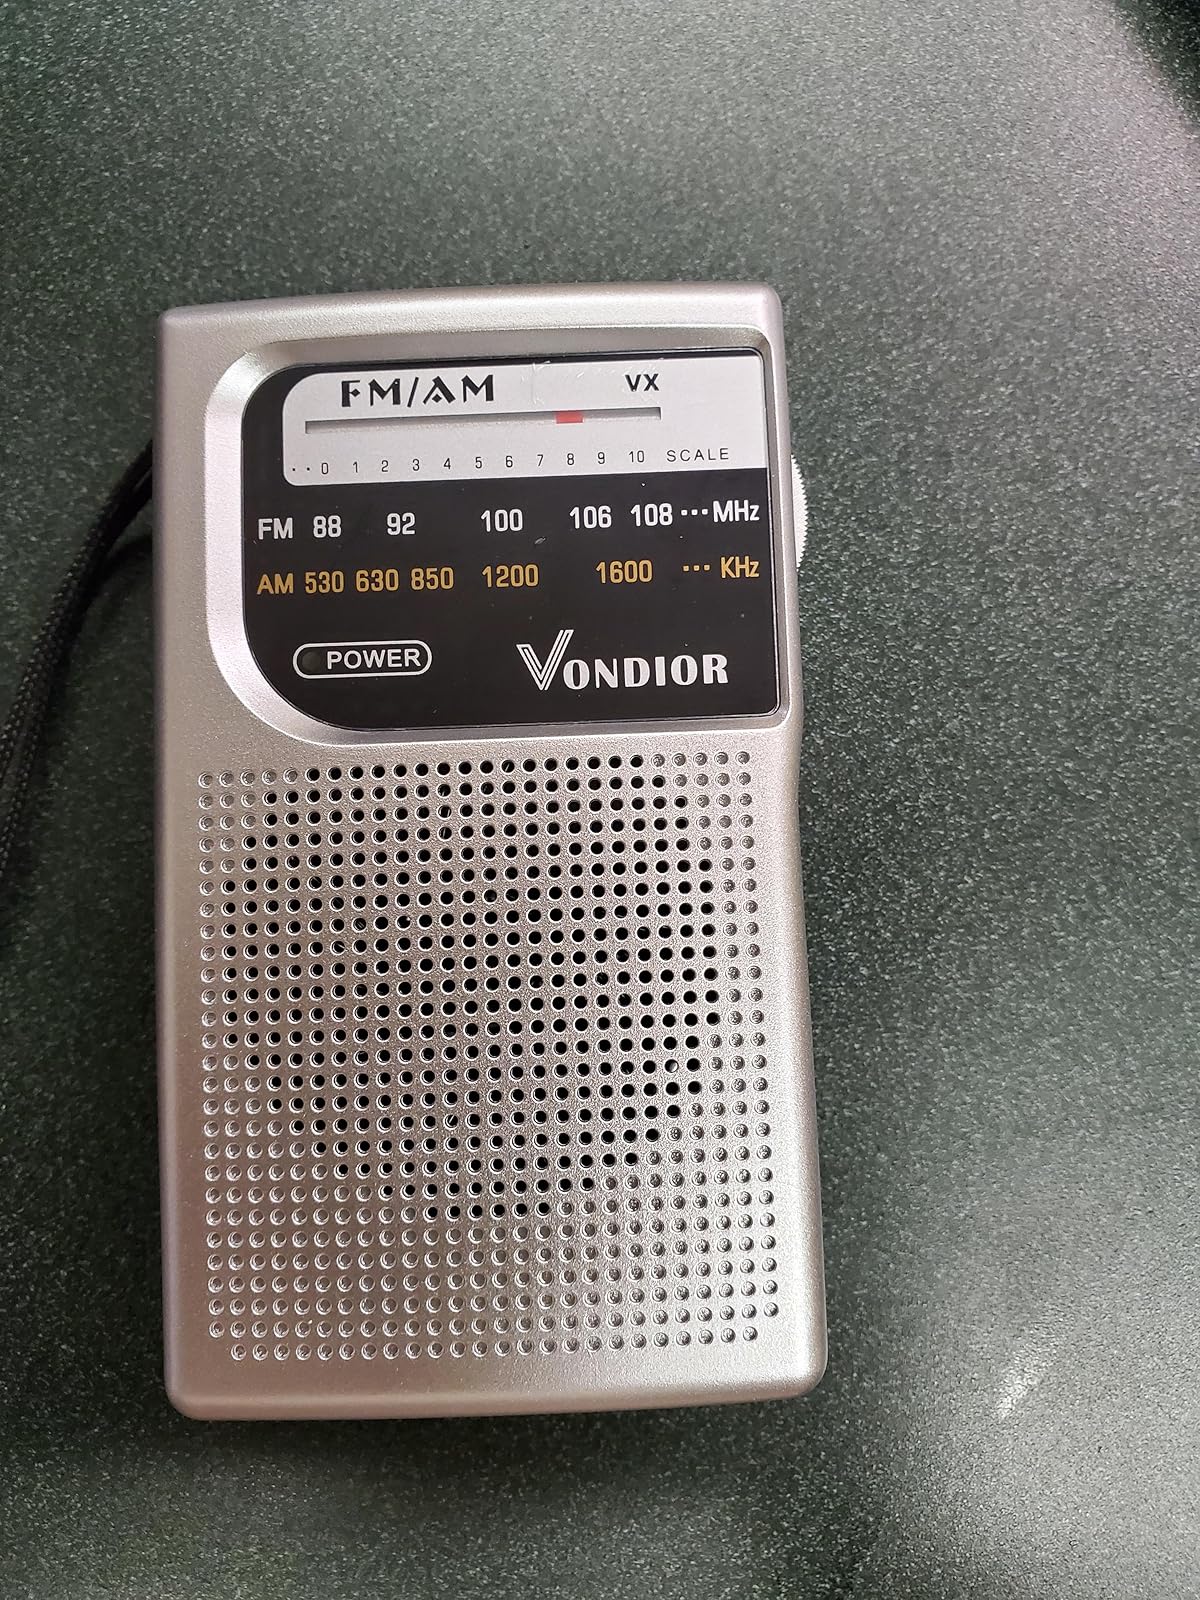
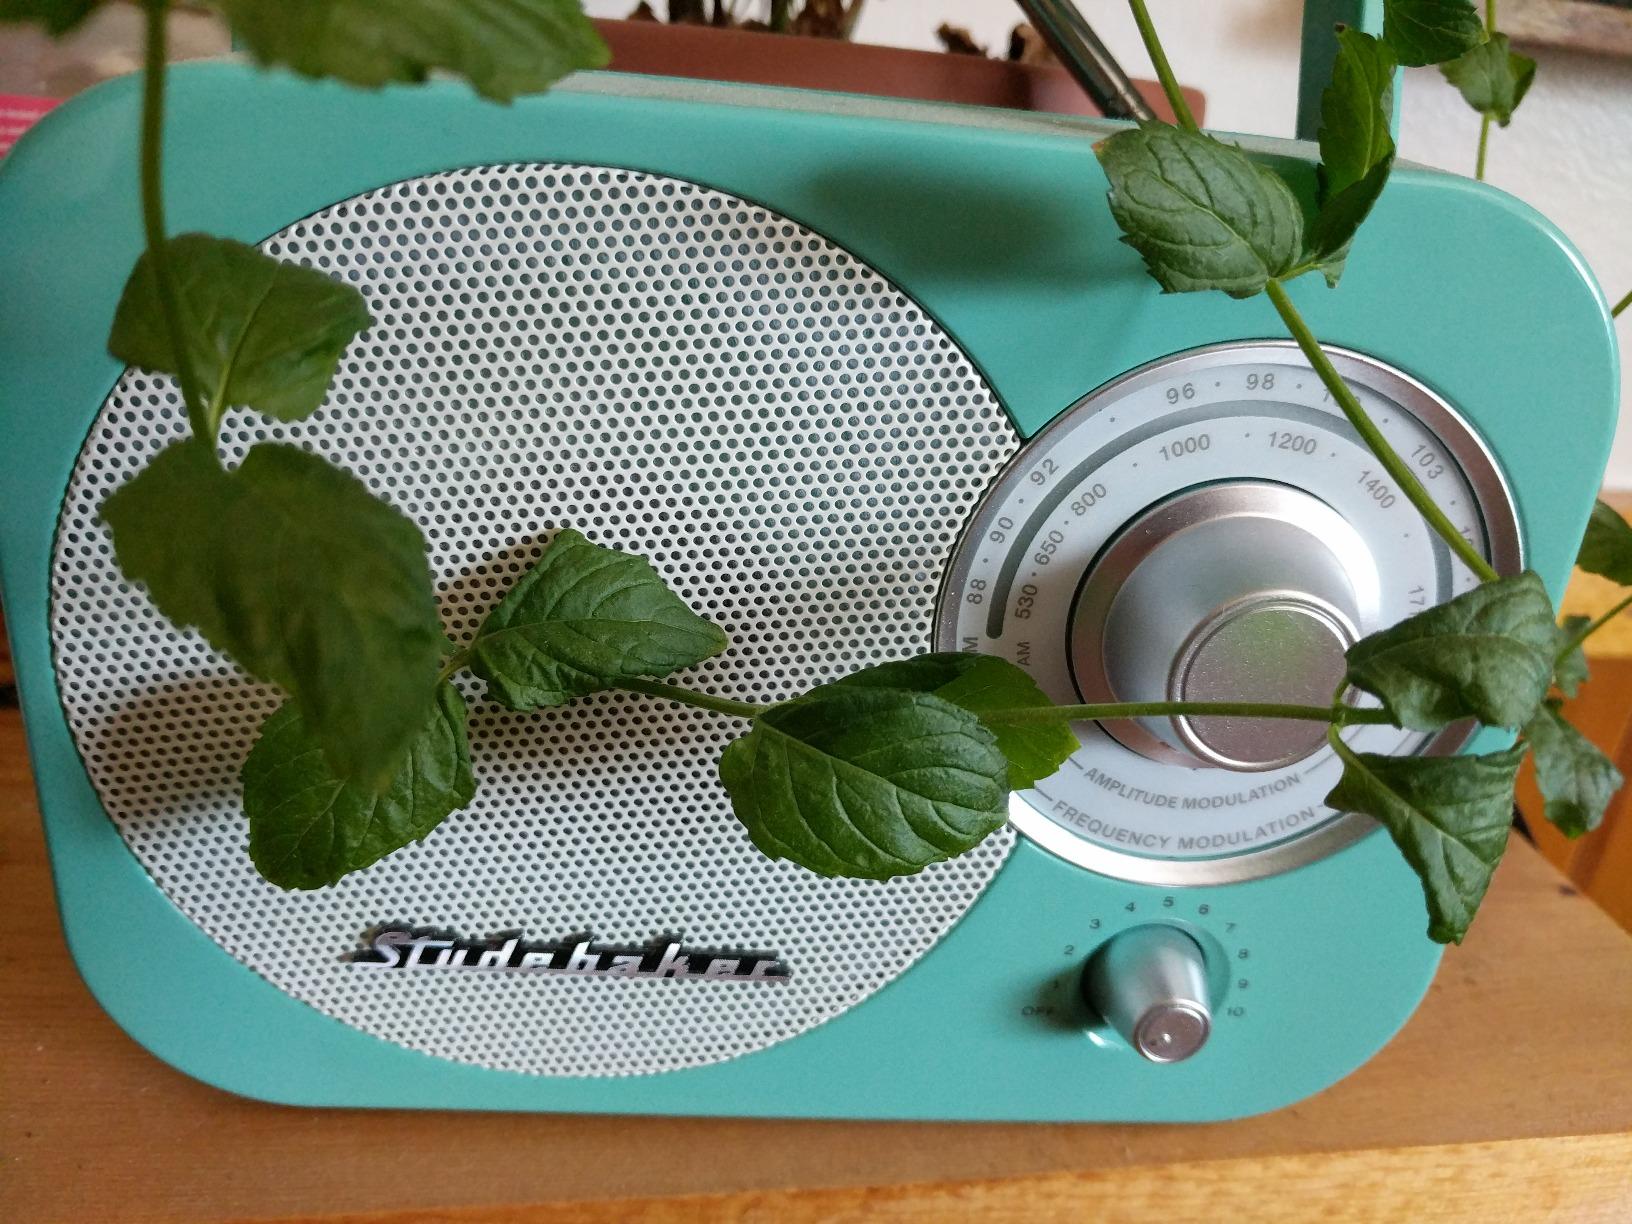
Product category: radio
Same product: no